Nintendo Labo

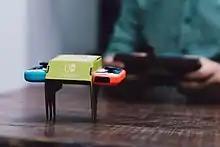
The remote-controlled "car" Toy-Con, with the two Joy-Con attached to the sides and controlled by the Switch console (held by the person in the background)

The kit comes with a game cartridge that contains interactive instructions of how to assemble each Toy-Con, and at least one software package to use the Toy-Con. Some Toy-Con have multiple programs; for example, the motorbike handles allow the player to race along a track in stunt bikes, and gives the player the ability to create new track layouts, or to use any object detected through the IR sensor to create a track based on that object. Similar IR sensing abilities allows the player to create new fish to catch in the fishing rod Toy-Con, or to create new waveforms to use on the piano Toy-Con.